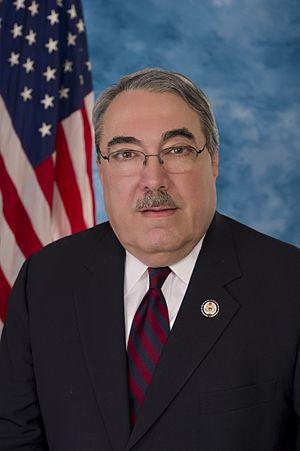
Les Américains multiraciaux sont des Américains qui ont une ascendance mixte officiellement de « deux races ou plus ». Le terme peut également inclure les Américains d'ascendance mixte qui s'identifient à un groupe culturellement et socialement. Dans le recensement américain de 2010, environ 9 millions d'individus, soit 2,9 % de la population, s'auto-identifient comme multiraciaux. Il y a des preuves qu'une comptabilité par l'ascendance génétique produirait un nombre plus élevé. Des raisons historiques, y compris l'esclavage créant une caste raciale et le génocide des Amérindiens, ont souvent conduit les personnes à s'identifier à une seule culture. Avant le milieu du XXᵉ siècle, beaucoup de gens ont caché leur héritage multiracial en raison de la discrimination raciale contre les minorités. Alors que beaucoup d'Américains peuvent être considérés multiraciaux, ils ne le savent pas, ne s'identifient pas culturellement, ou ne conservent pas les traditions de leurs ancêtres.